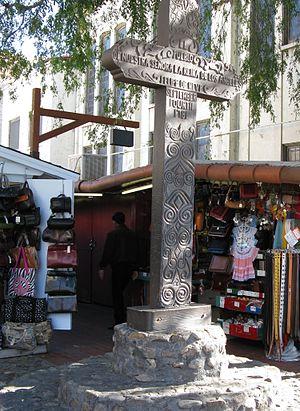
El Pueblo de Nuestra Señora la Reina de los Ángeles est un village de type espagnol fondé en 1781, qui devient au cours du XXᵉ siècle la métropole américaine de Los Angeles.